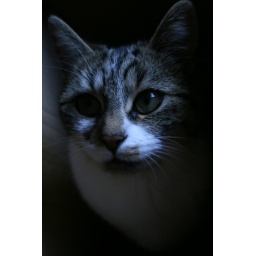
never buy a cat in a box